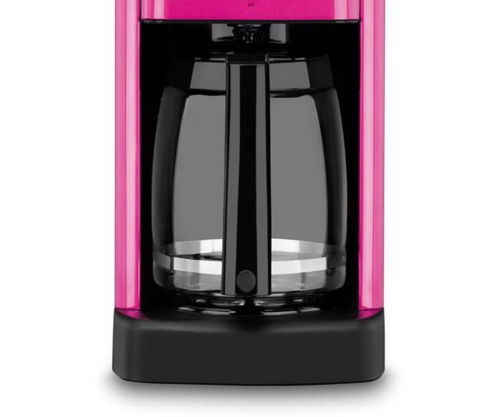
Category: coffee maker